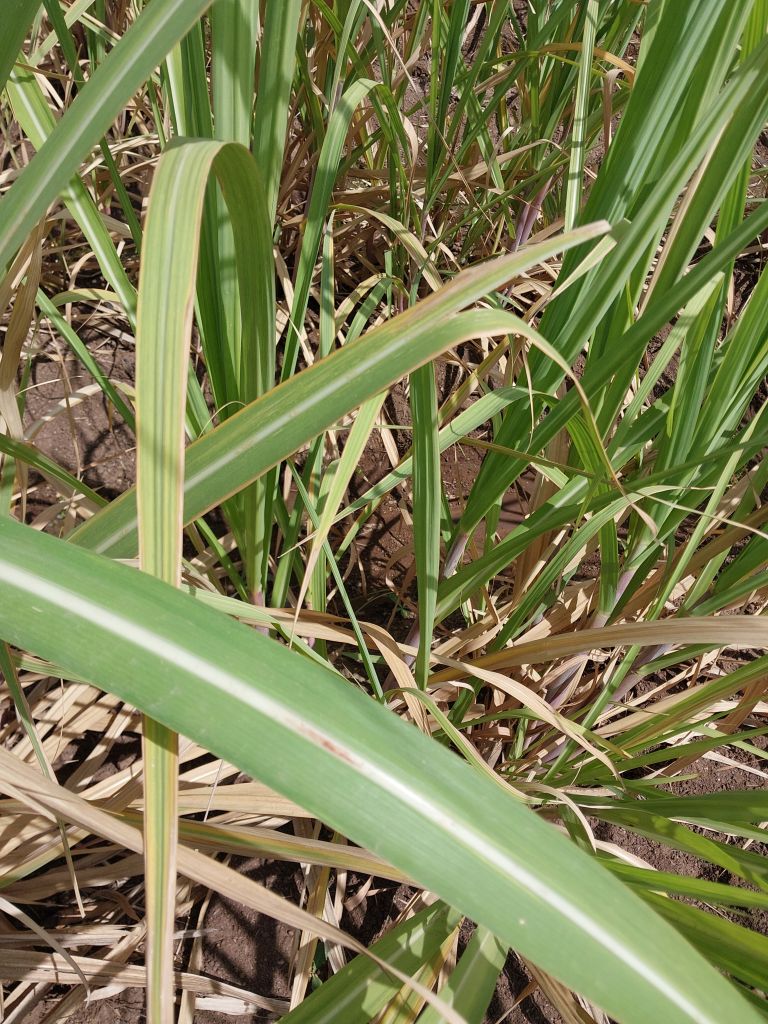
Label: Brown Spot